100th Light Anti-Aircraft Regiment, Royal Artillery

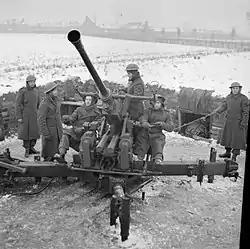
A Bofors 40 mm LAA gun crew under training, January 1942.

On 1 December 1941, while still at Pembroke, 18th Royal Fusiliers was ordered to transfer to the Royal Artillery (RA) to begin retraining in the light anti-aircraft (LAA) role/ On 30 December it became 100th LAA Regiment, consisting of Regimental HQ (RHQ) and 330, 331 and 332 LAA Batteries equipped with the Bofors 40 mm gun. After initial training, 100th LAA Rgt joined Anti-Aircraft Command in December, but left before it had been assigned to a brigade. The regiment rejoined 56th (London) Division on 3 February 1942, and remained with that formation for the rest of its existence. At the time, 56th (L) Division was in XI Corps in East Anglia. The division was now fully formed and equipped and began intensive training. In June it came under War Office control while it mobilised for overseas service.